Selaru

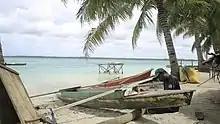
Beach at Selaru

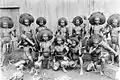
A group of young men at Adaut in Selaru, Tanimbar Islands, provably in the early 20th century.

Selaru is an island in Indonesia in the Tanimbar Islands group, Southeast Maluku. It is located south of Yamdena. It is one of the 92 officially listed outlying islands of Indonesia.